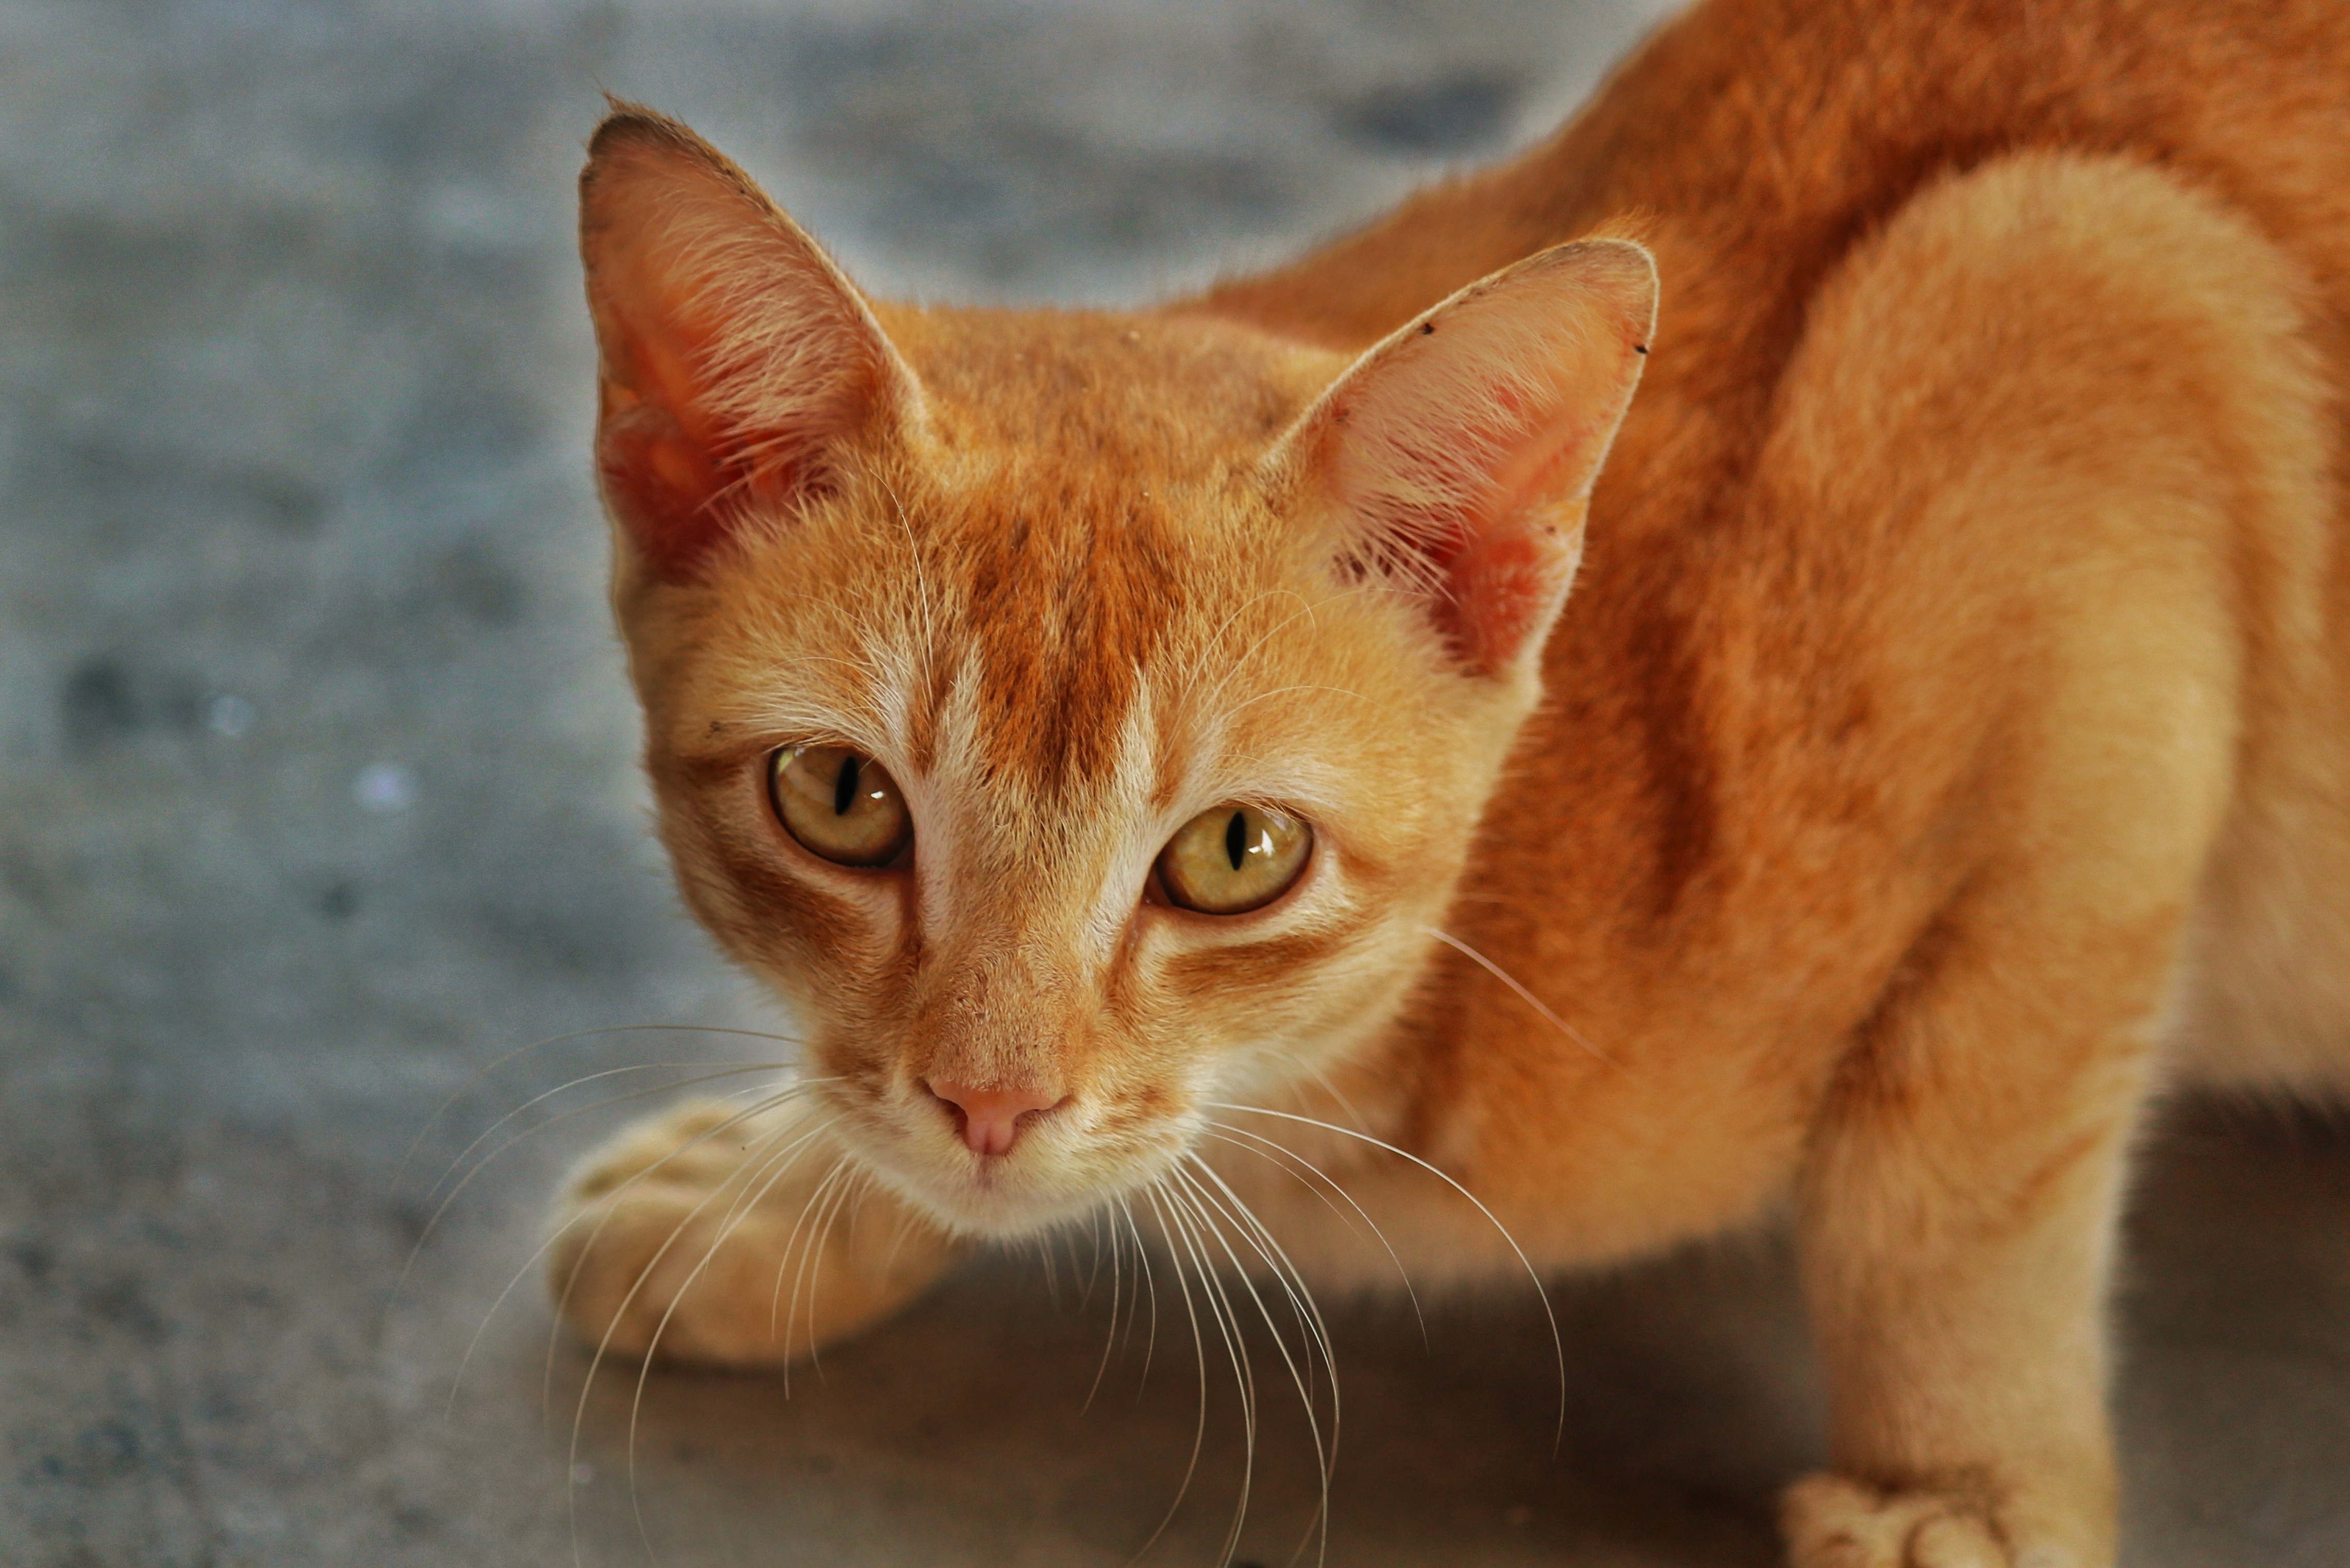
hair, home, animal, cute, wildlife, pet, fur, fluffy, kitten, cat, feline, mammal, whisker, fauna, eyes, whiskers, kitty, snout, paw, domestic, adorable, tabby cat, european shorthair, wild cat, small to medium sized cats, cat like mammal, carnivoran, domestic short haired cat, aegean cat